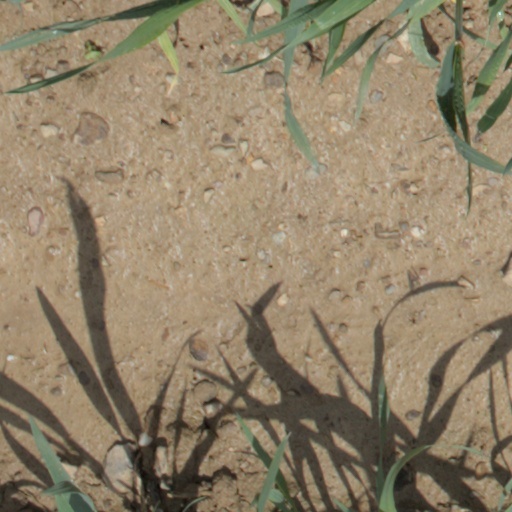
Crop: wheat